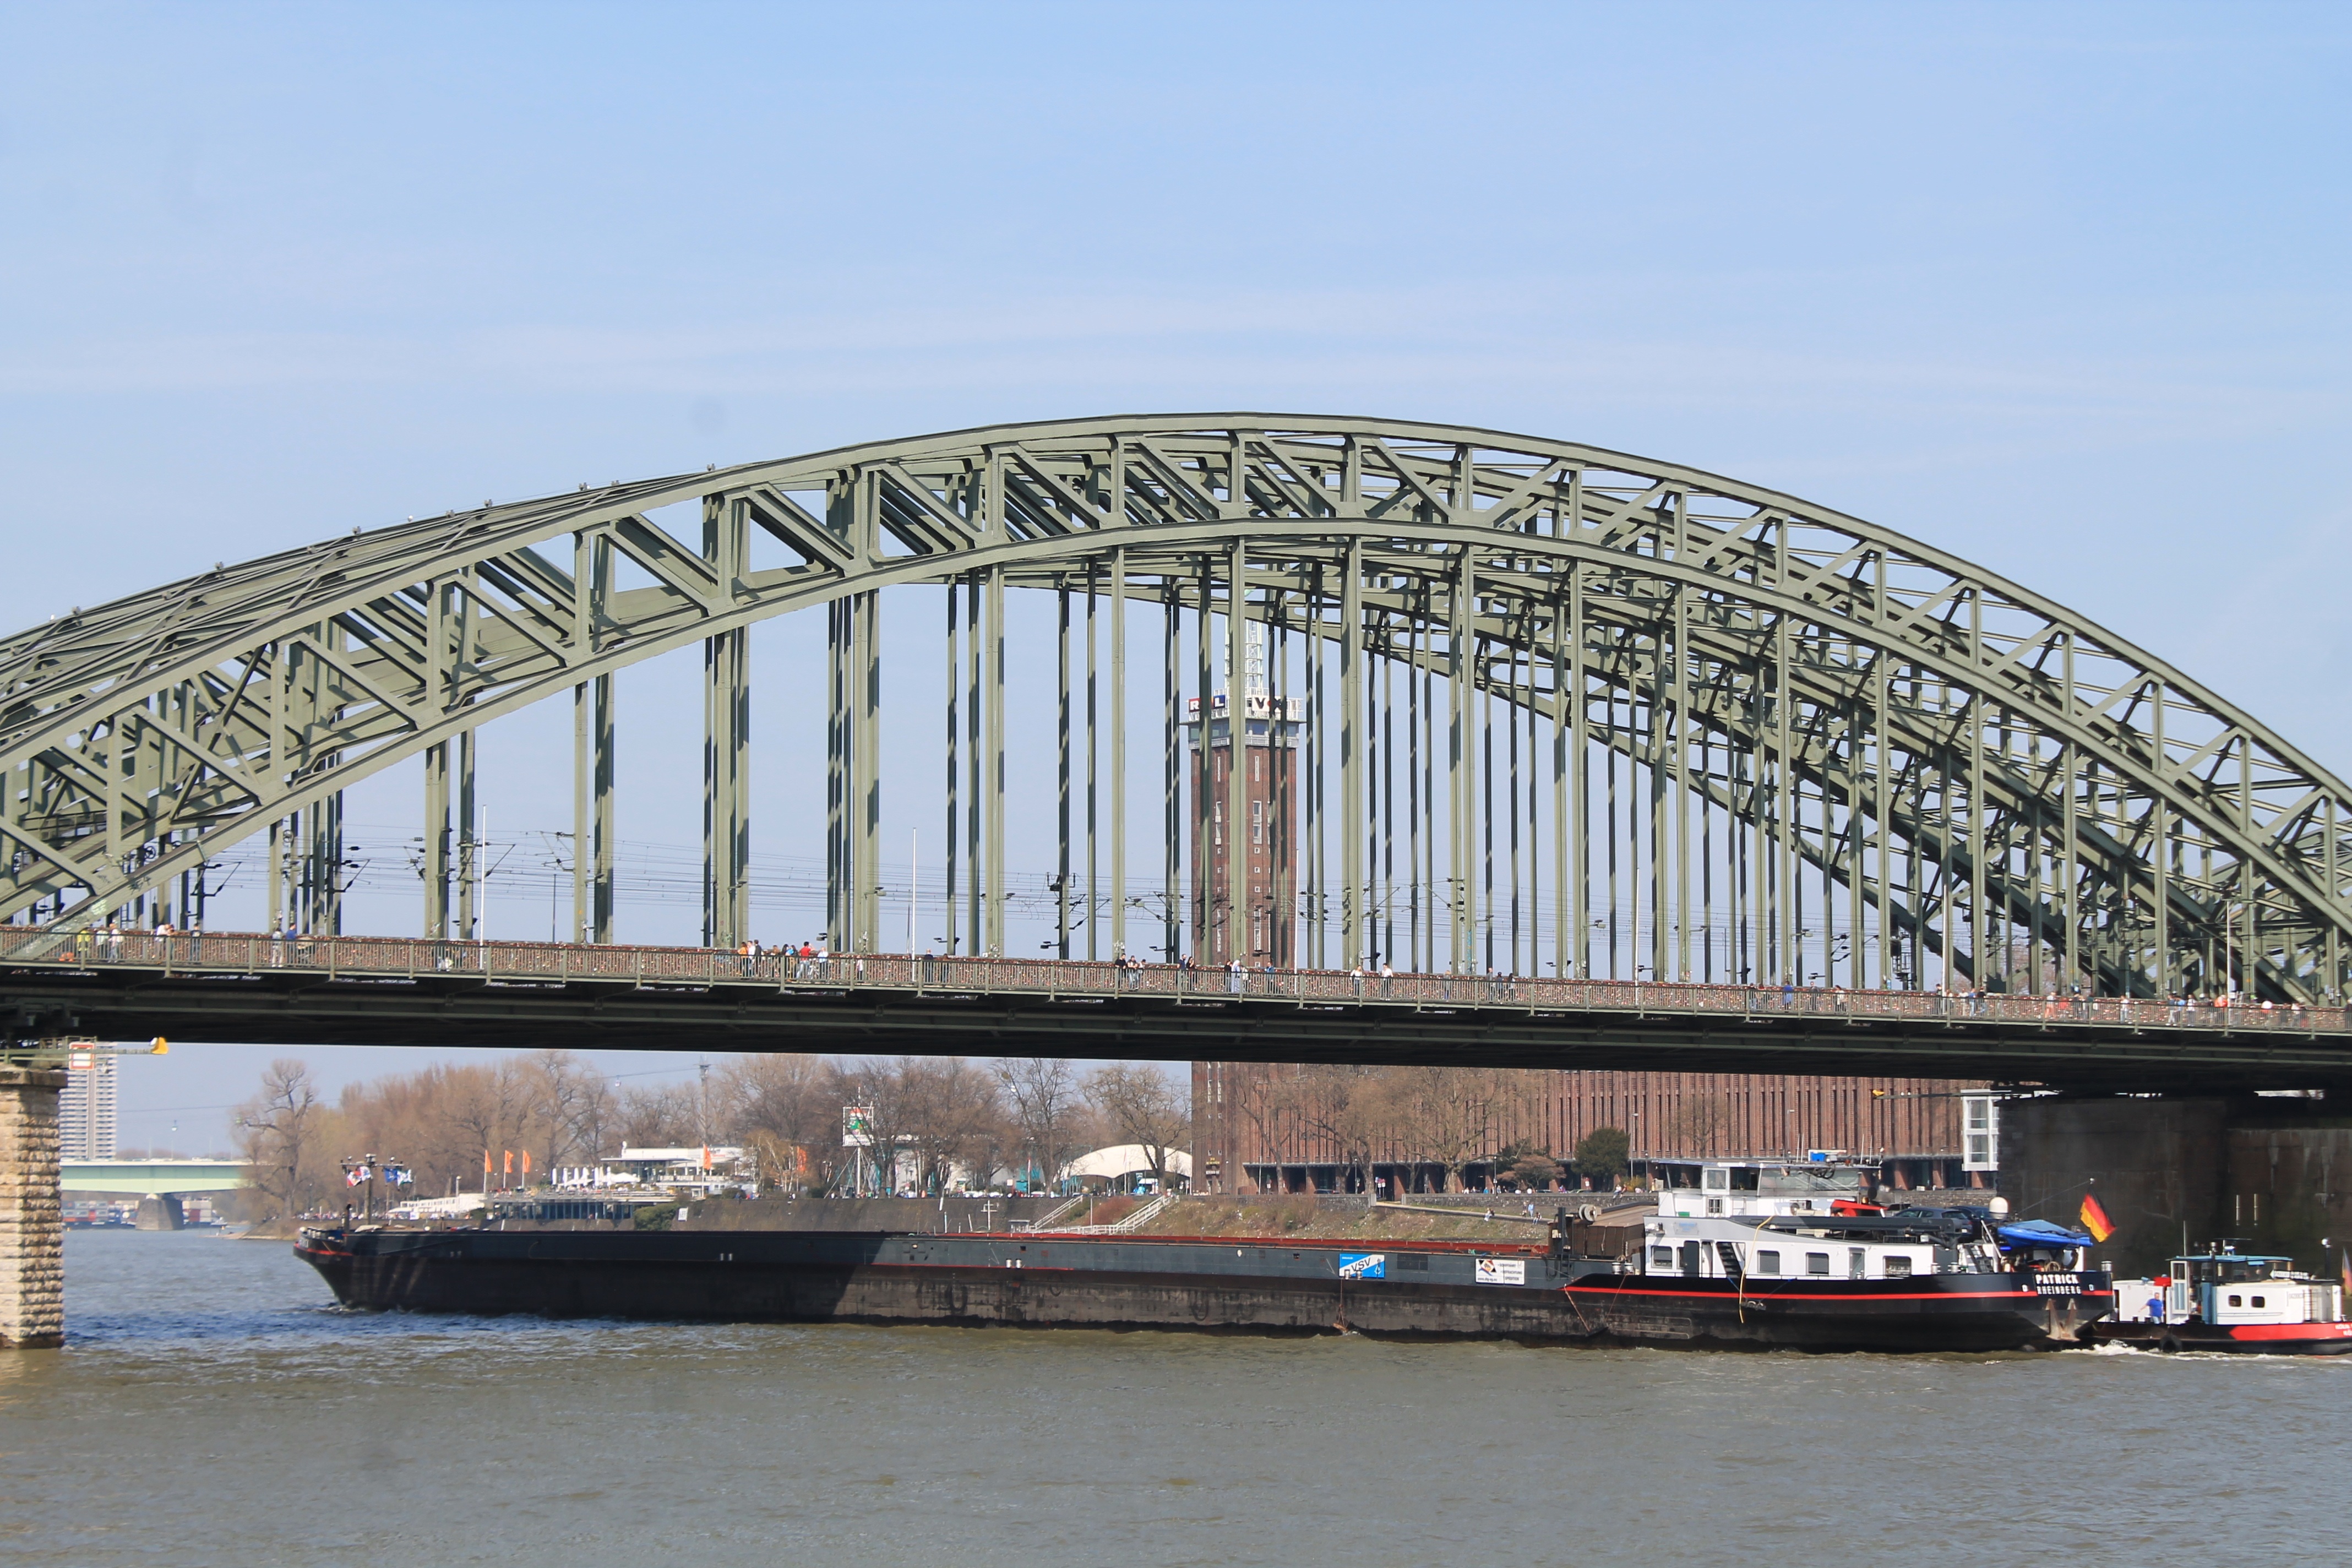
water, architecture, structure, railway, bridge, river, ship, steel, transport, boot, arch, vehicle, landmark, stadium, waterway, tracks, arches, germany, cologne, tourist attraction, shipping, seemed, rhine, barge, deutsche bahn, inland waterway transport, hohenzollern bridge, kahn, arch bridge, truss bridge, skyway, rhine ship, nonbuilding structure